Culture of Serbia

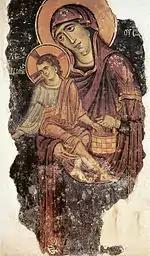
Notable medieval fresco "Bathing of the Christ", a part of UNESCO World Heritage Site Our Lady of Ljeviš, burned down in 2004 unrest in Kosovo

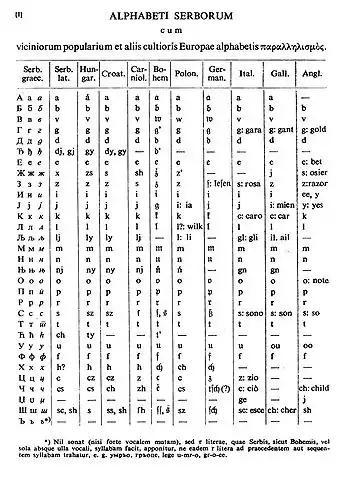
Serbian is the only European language with active digraphia, using both Cyrillic and Latin alphabets. On the picture: Vuk Stefanović Karadžić's "Serbian folk poems", 1841

After the Schism, those who lived under the Byzantine sphere of influence became Orthodox; those who lived under the Roman sphere of influence became Catholic. During Stefan Nemanjić's reign (1169–1196), Serbian principalities were united into a Kingdom and many churches and monasteries were built throughout the territories, including the Studenica Monastery. Nemanjić's youngest son, Saint Sava (born as Rastko) was an influential Serbian monk who became the first independent Serbian Archbishop in 1219, granted by the Ecumenical Patriarchate of Constantinople.